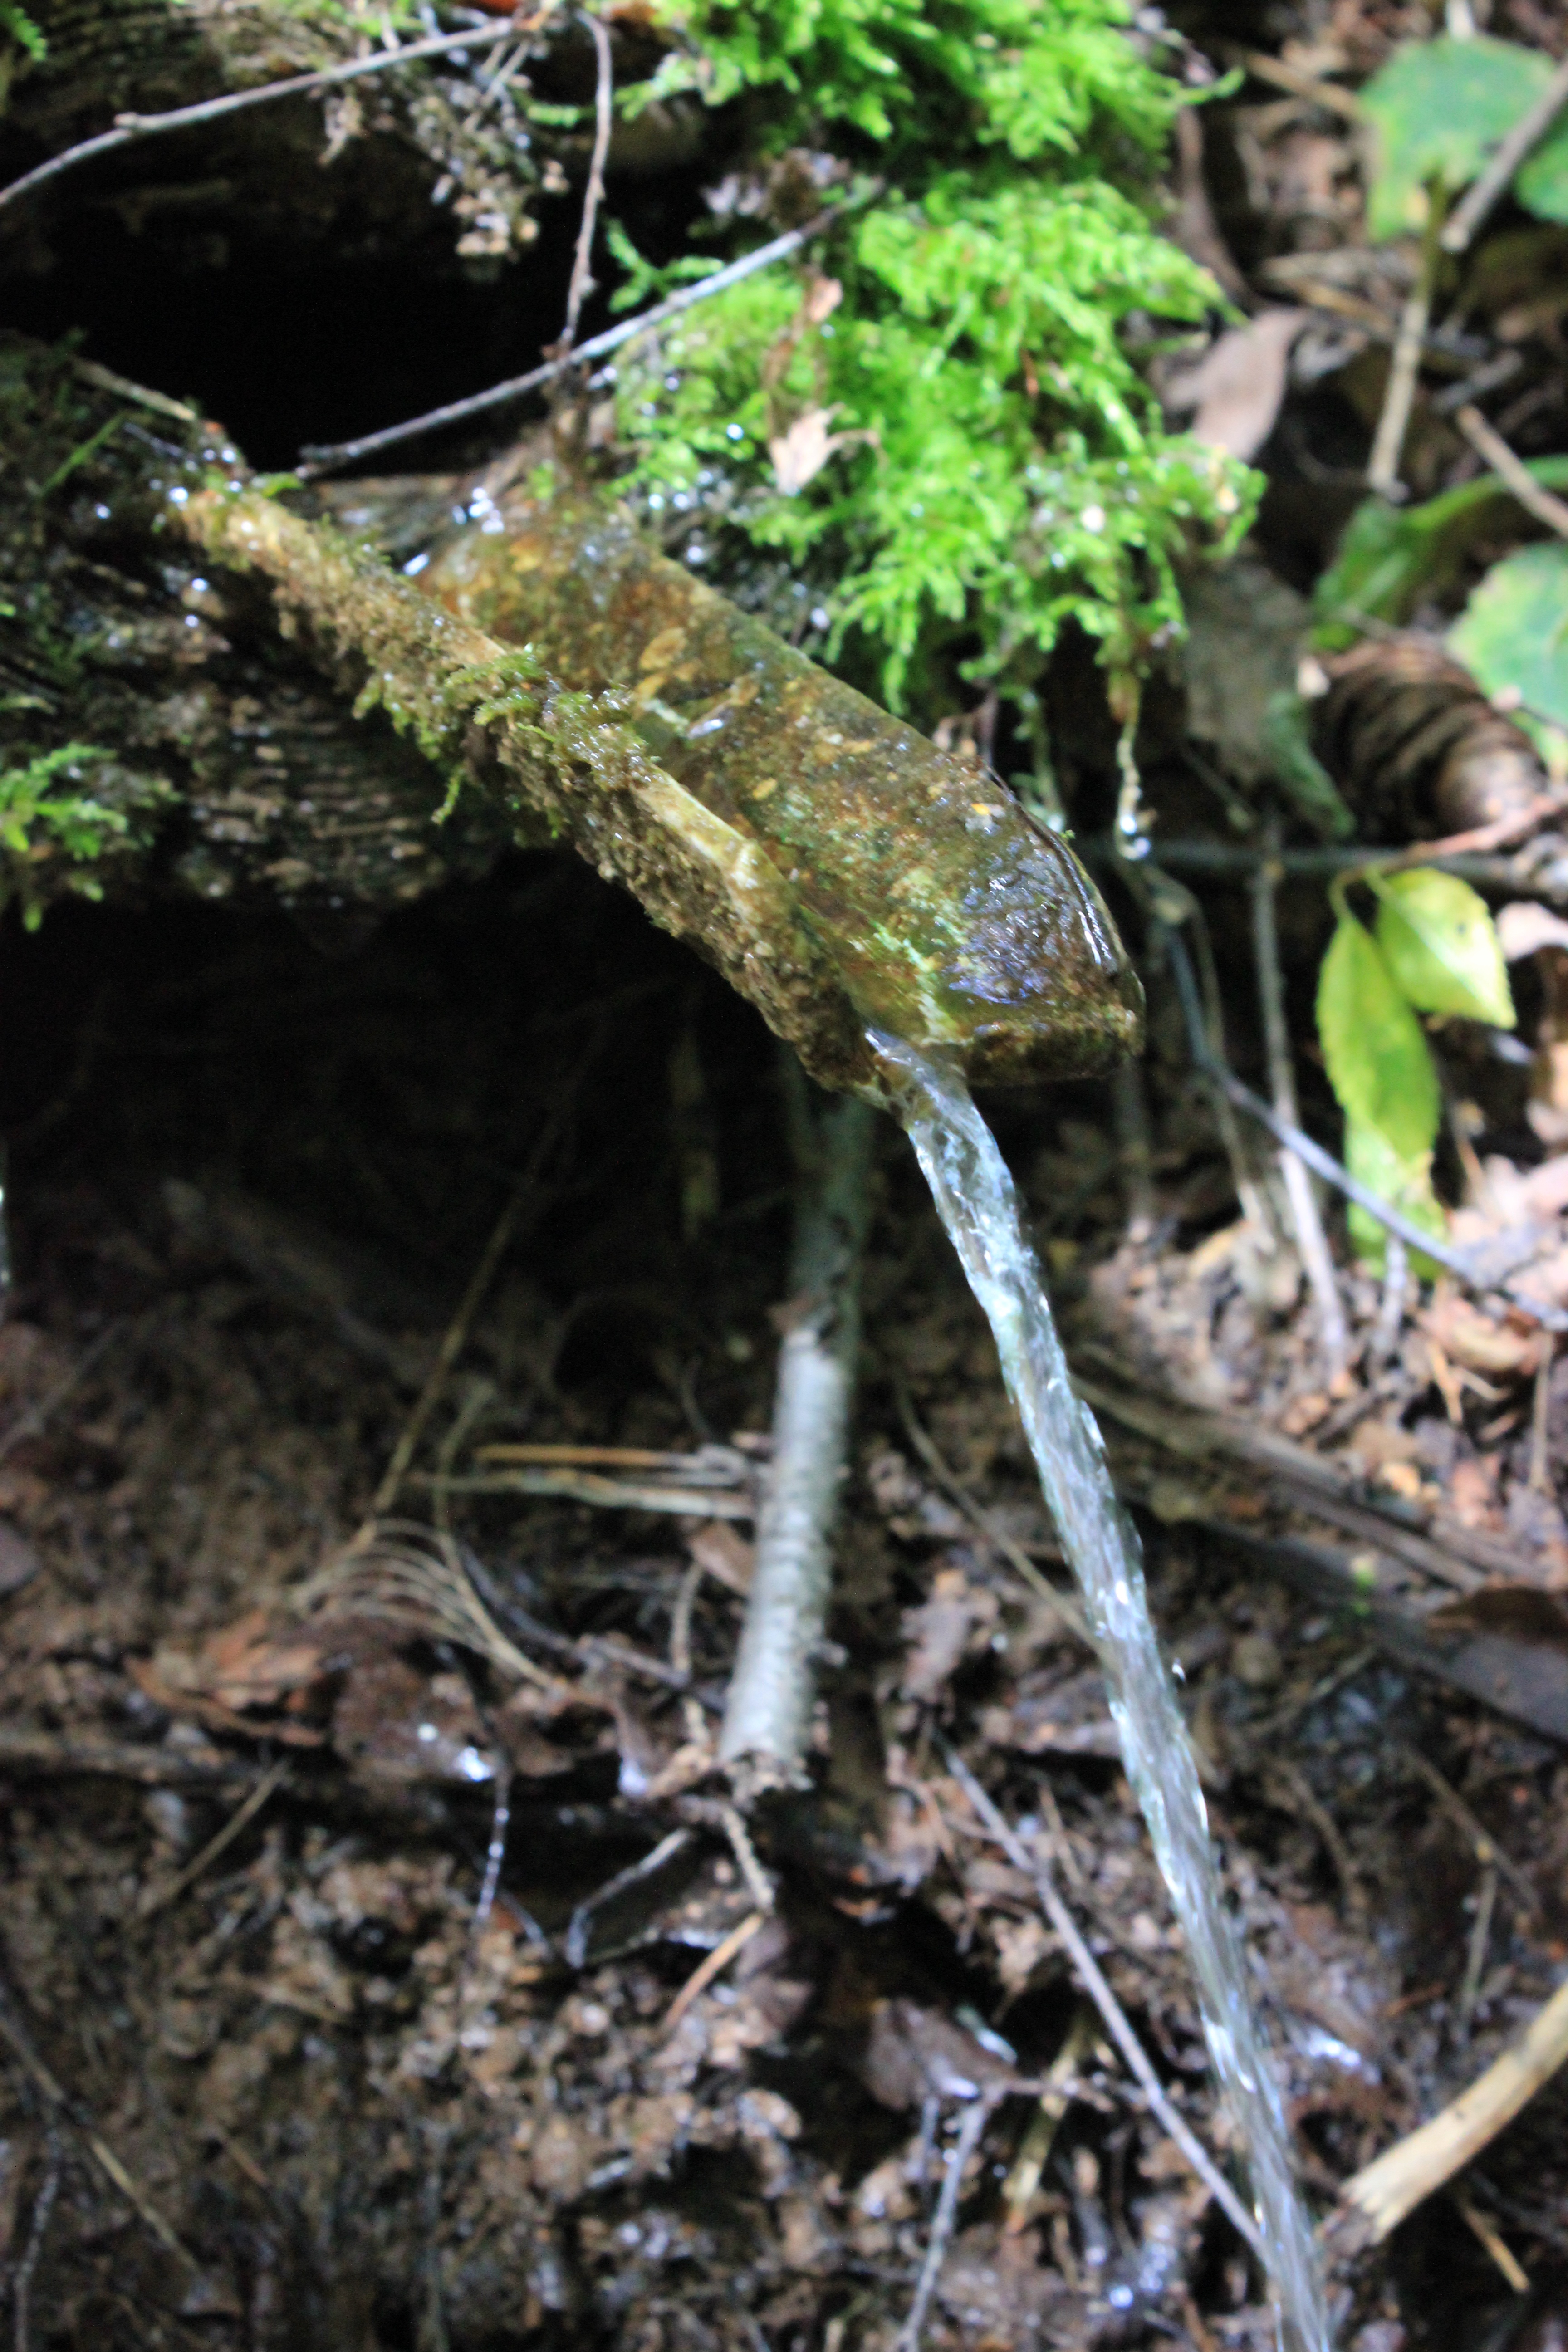
tree, forest, plant, leaf, flower, wildlife, jungle, flora, fauna, rainforest, woodland, habitat